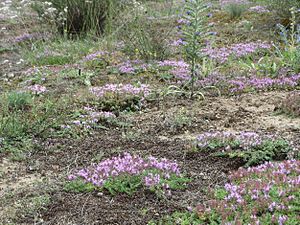
Smalbladet timian / Galleri
Habitat.
Smalbladet Timian er en 5-25 cm høj dværgbusk, der i Danmark er vildtvoksende på heder, i klitter og på tørre overdrev. Den ligner Bredbladet Timian, men stænglen er cylindrisk eller kun lidt firkantet og alsidigt håret. Smalbladet Timian kan anvendes som en smuk bunddækker i haver.